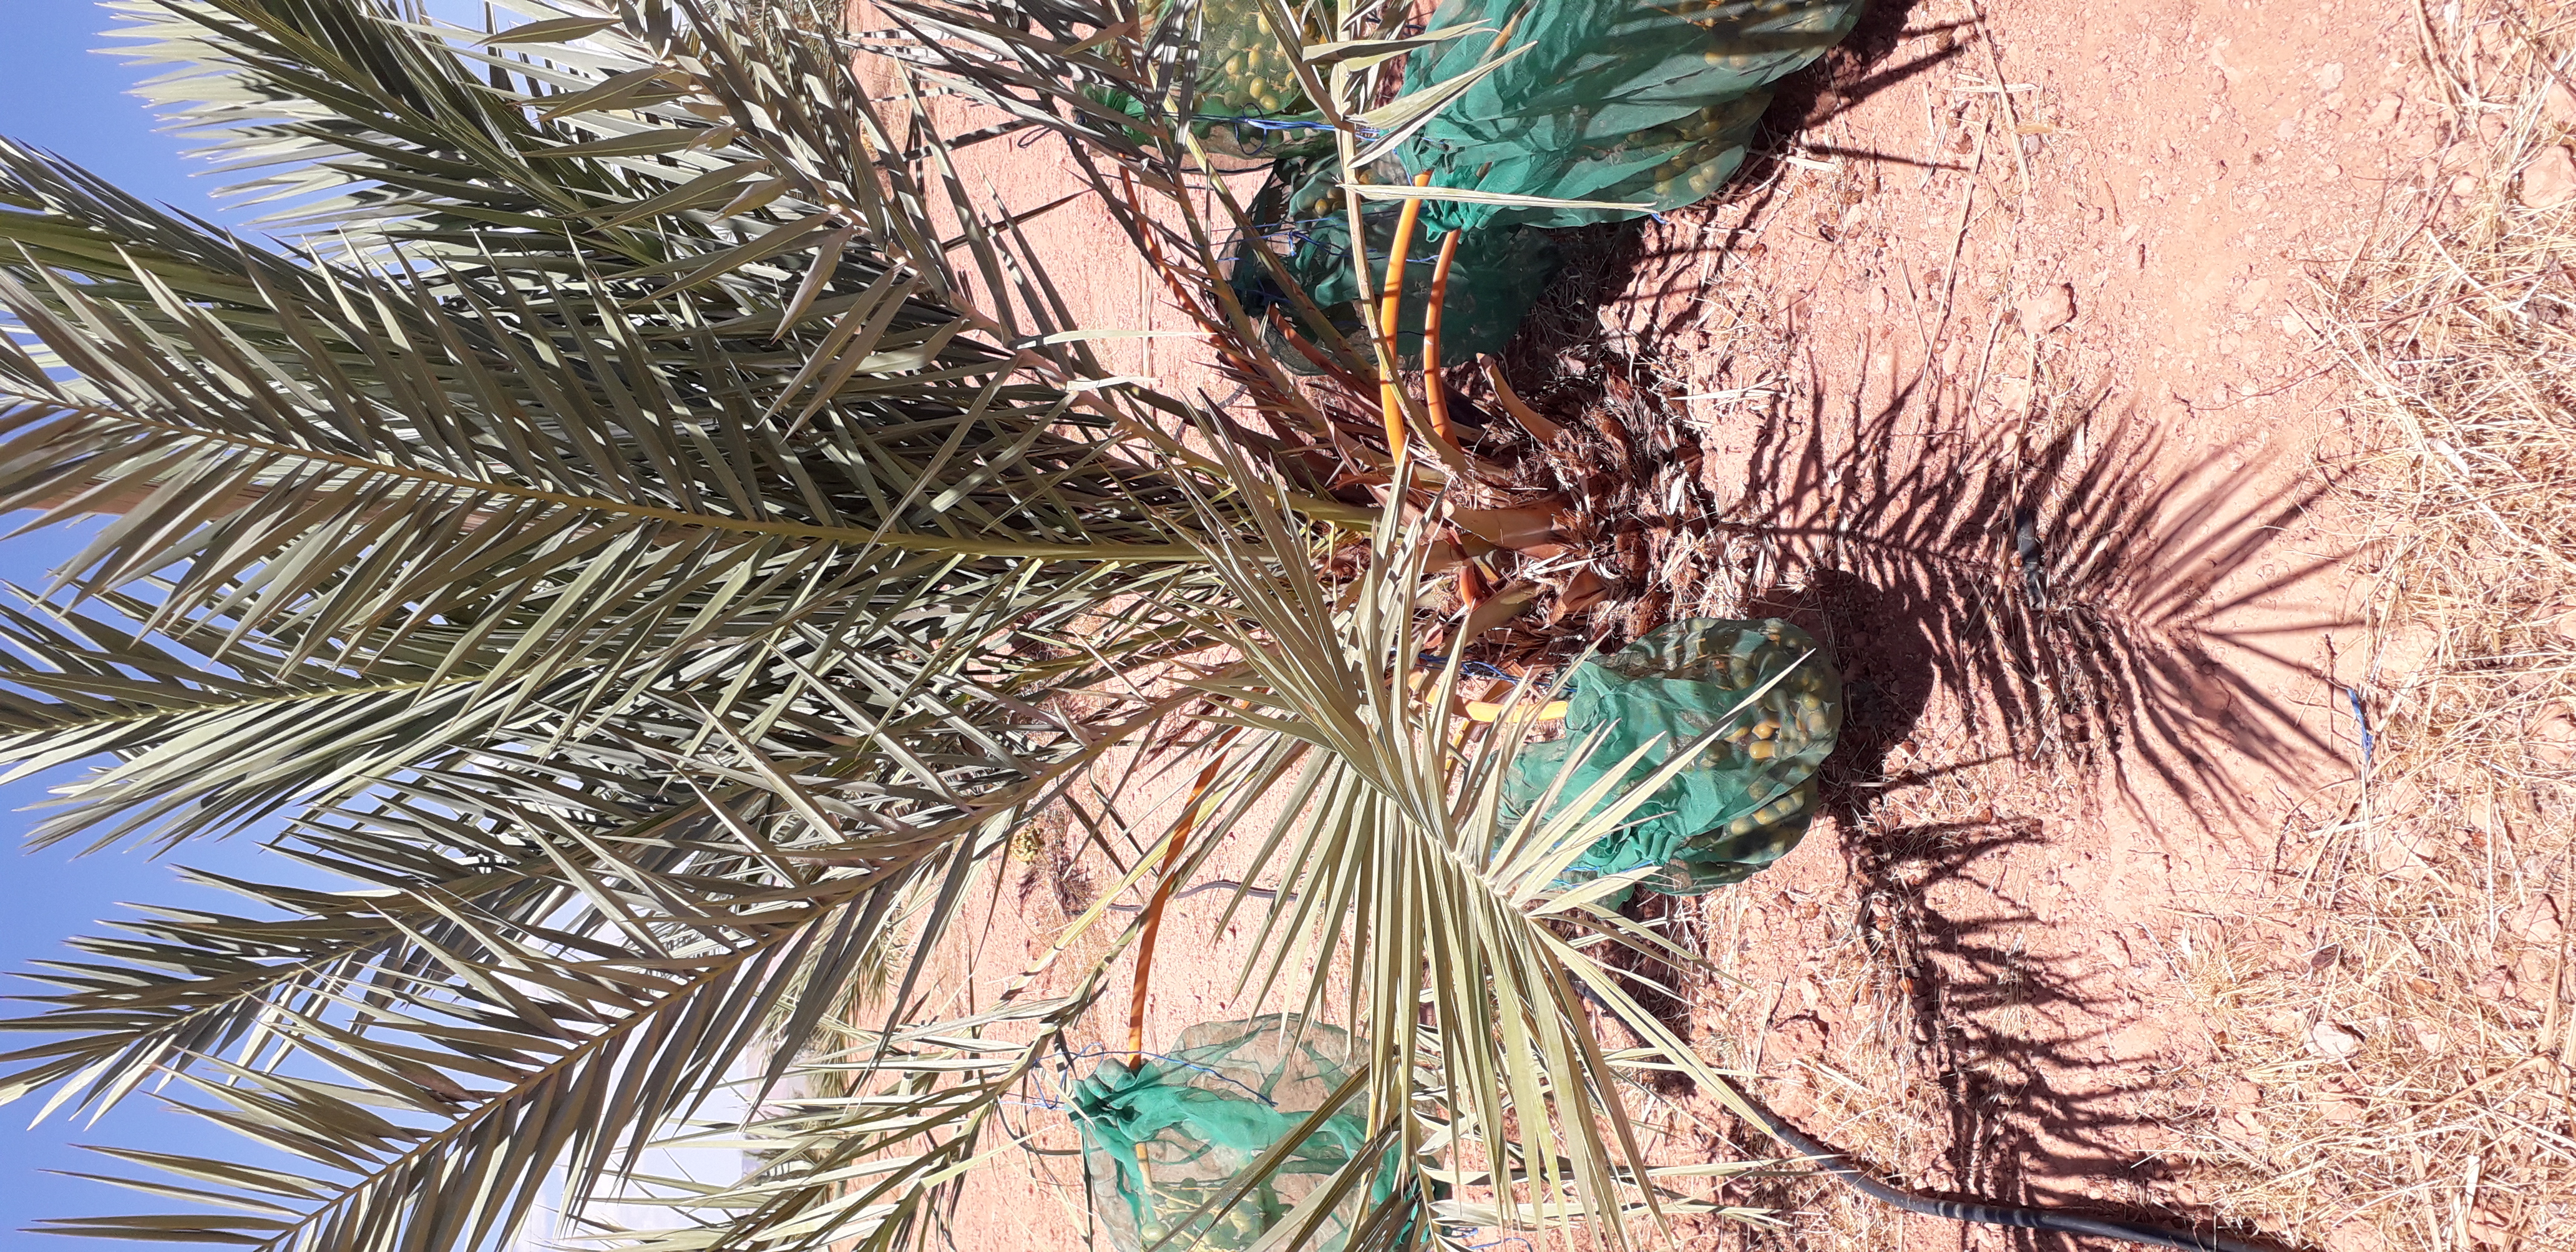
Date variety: Boufagous